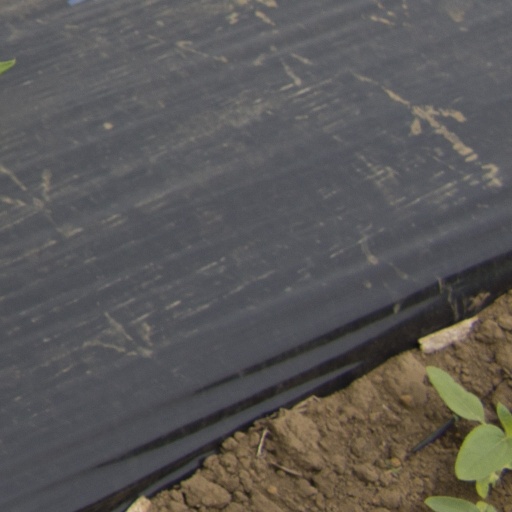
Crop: Jerusalem artichoke